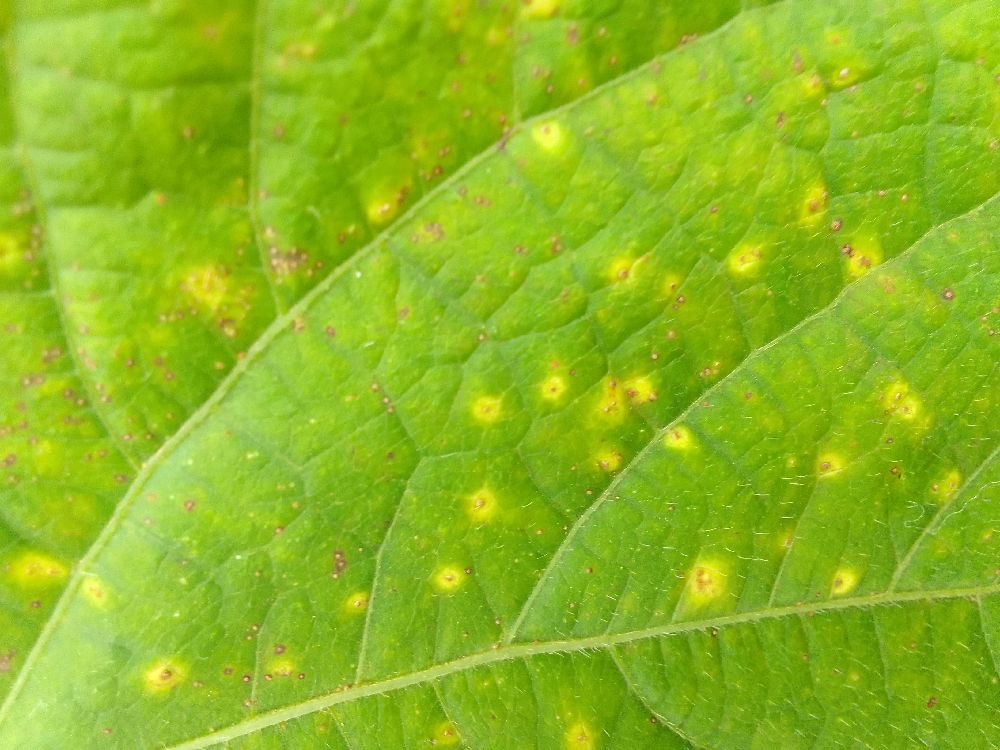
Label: rust